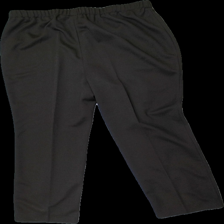
View: back
Type: Trousers
Category: Ladies
Brand: Not in the list
Brand text on label: Atelier gs
Colors: Brown
Material: 100% Polyester
Cut: Regular
Size: 50
Season: All
Stains: Minor
Damage: stains
Damage location: middle left
Damage 2: pulled threads
Damage 2 location: top center
Price range: <50
Recommended usage: Recycle
Description: Brown trousers